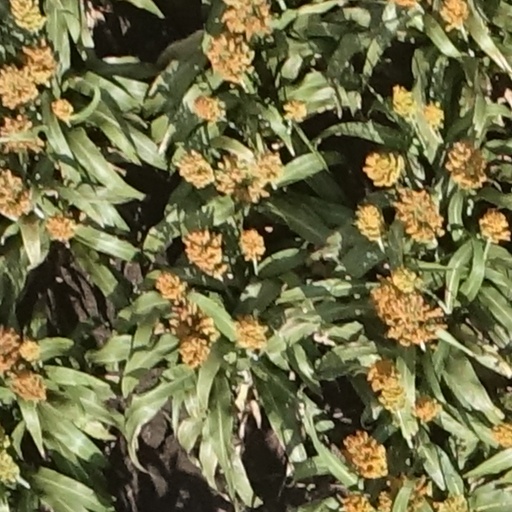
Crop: sorghum